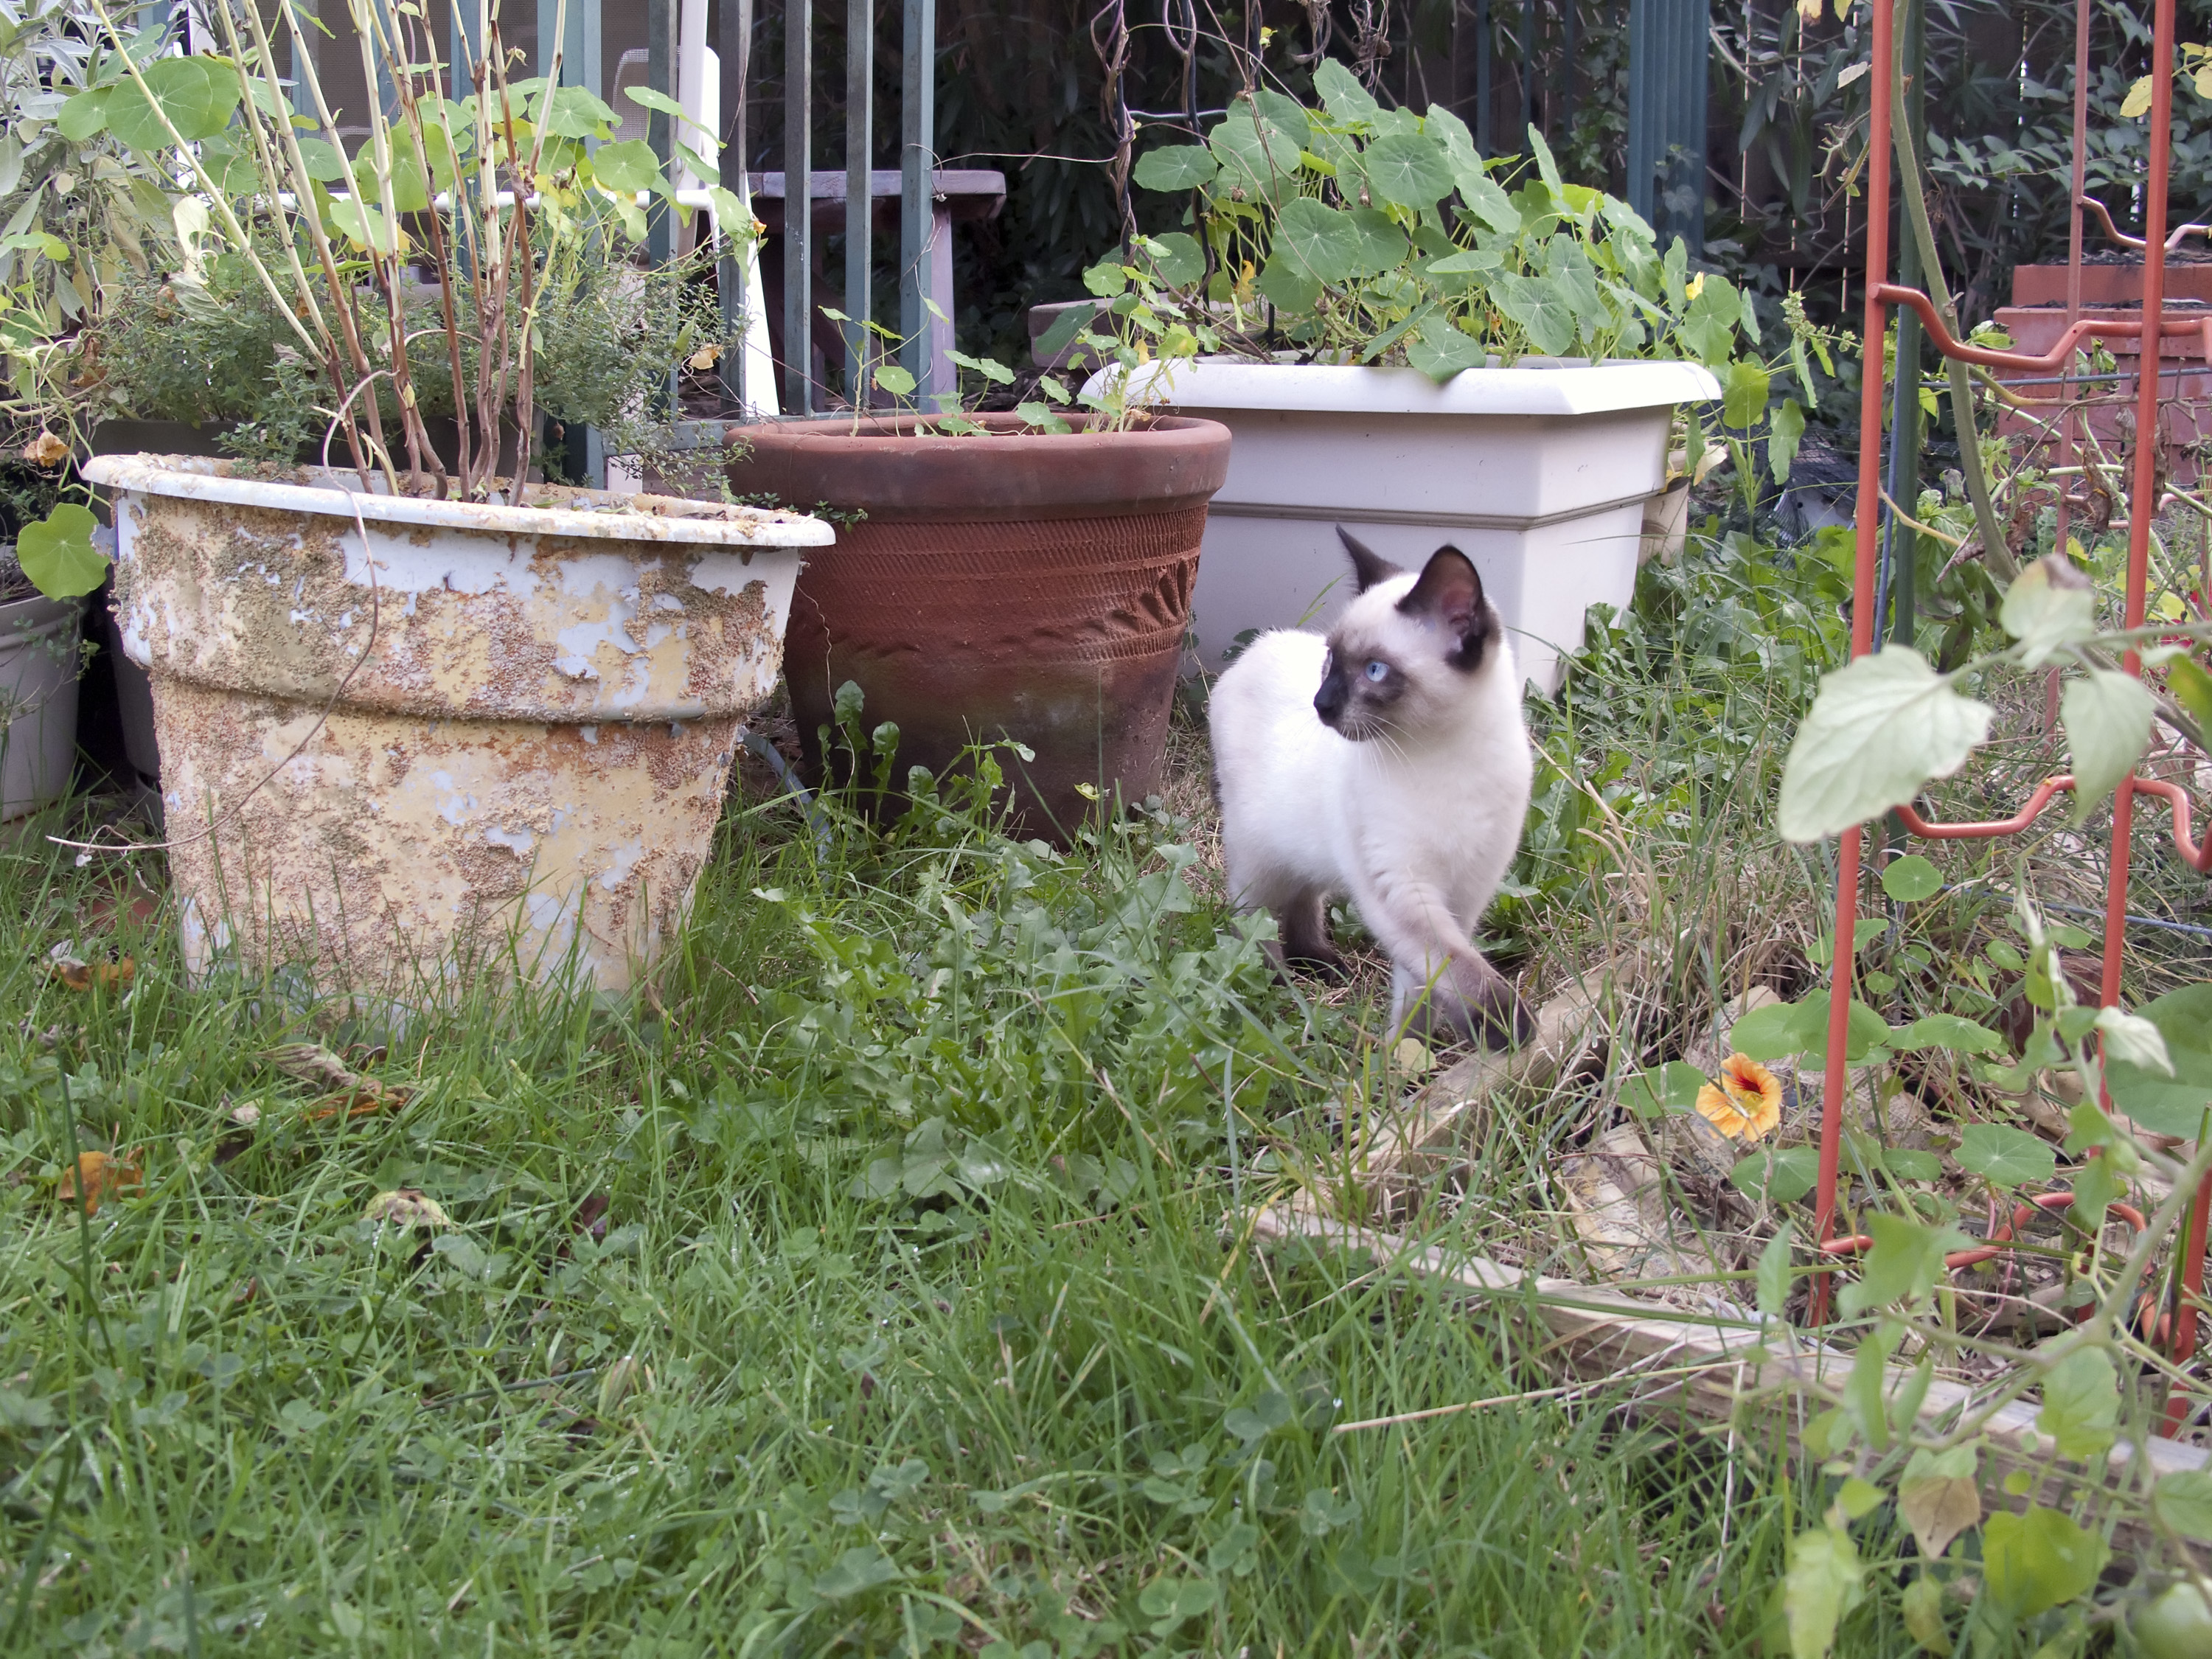
grass, lawn, flower, kitten, cat, backyard, mammal, garden, california, litter, yard, sacramento, siamese